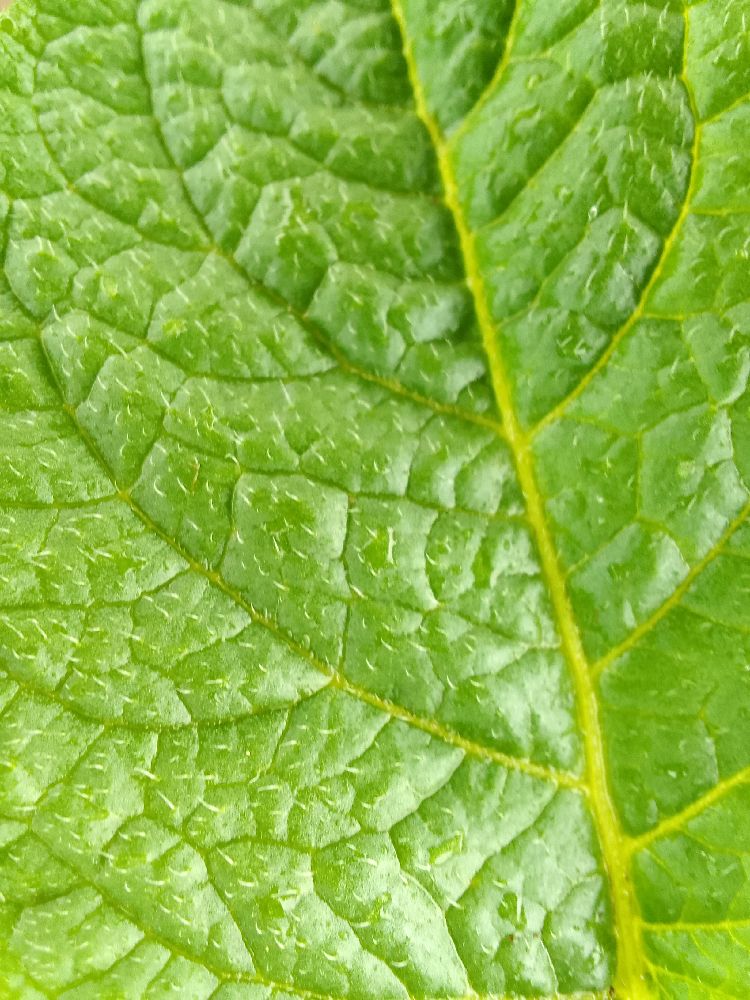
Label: Healthy